Schenkerian analysis

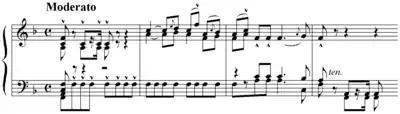

Arpeggiation is the simplest form of elaboration. It delimits a tonal space for elaboration, but lacks the melodic dimension that would allow further developments: it "remains a harmonic phenomenon". From the very structure of triads (chords), it follows that arpeggiations remain disjunct and that any filling of their space involves conjunct motion. Schenker distinguishes two types of filling of the tonal space: 1) neighbor notes ("Nebennoten"), ornamenting one single note of the triad by being adjacent to it. These are sometimes referred to generically as "adjacencies";